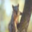
Label: squirrel